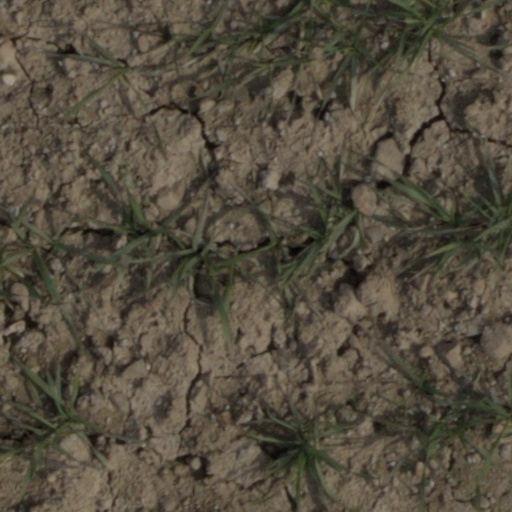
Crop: wheat